Karl von Urban

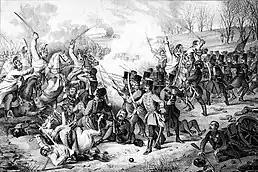

Despite being vastly outnumbered, Von Urban was determined to fight. On 31 October 1848 he and his 1.500 men faced the Revolutionary National Guard led by Betzmann, numbered over 12.000 and formed mostly by Szeklers, in an intense reconnaissance battle at Voivodeni ("Vajda-szent-ivány/Johannisdorf)". In this first major encounter with the revolutionary army, Urban was forced to pull back to Wallendorf and wait for reinforcements.